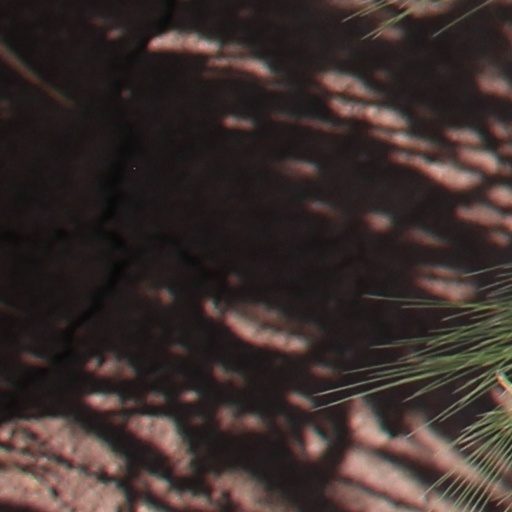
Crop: wheat